North Bristol NHS Trust

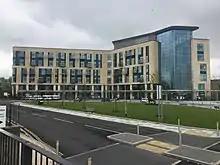
Brunel Building, showing main entrance

The trust opened the doors of its new building, Brunel, at Southmead Hospital, in 2014. At the heart of the 800-bed hospital is a public concourse which simplifies access to the medical wards and departments. The concourse, known as the 'atrium', is naturally lit and ventilated and provides cafes, winter gardens and artwork. Bedrooms have large areas of unobstructed glazing and are naturally ventilated, providing the patient with control of their own environment. The bedroom wings are on the eastern side, naturally shaded from the afternoon sun by the mechanically ventilated clinical block which houses 24 operating theatres, intra-operative MRI suite, 48 critical care bedrooms, advanced imaging suites, cardiac catheter labs and endoscopy unit. Of the 800 beds, 75% are single en-suite rooms, aiming to improve patient dignity and privacy.